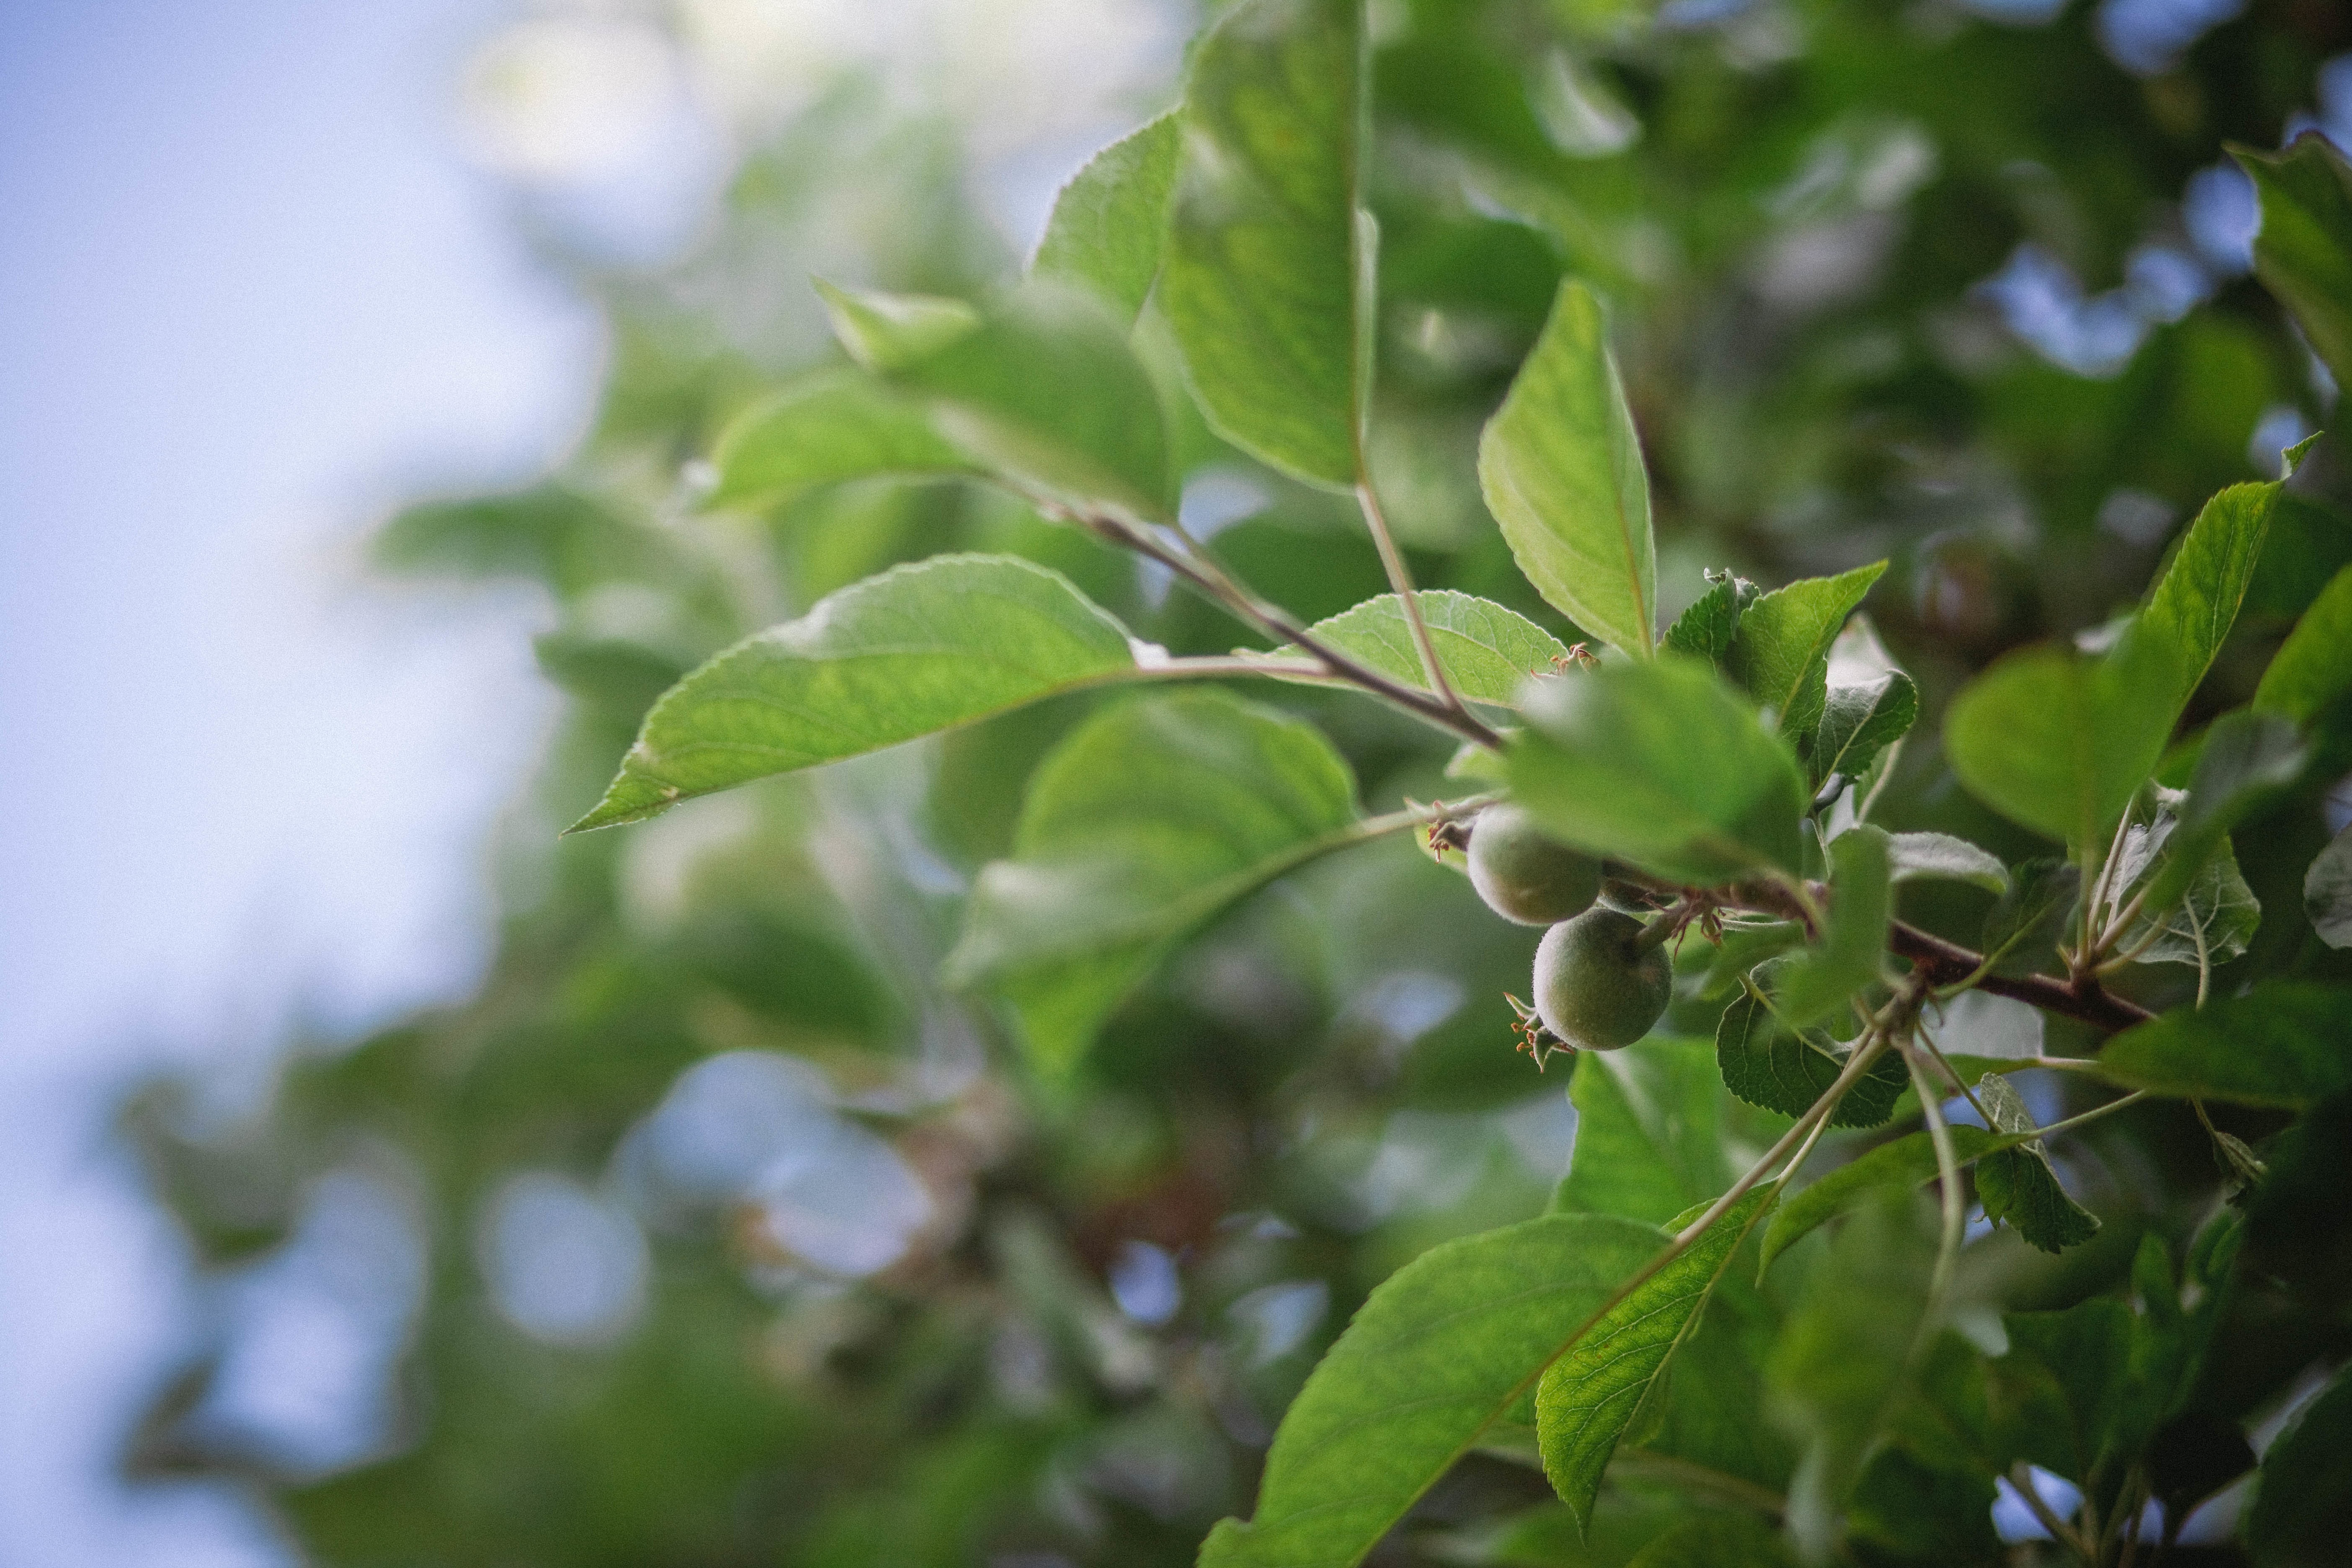
tree, nature, branch, blossom, plant, fruit, sunlight, leaf, flower, food, green, produce, evergreen, botany, flora, shrub, deciduous, macro photography, flowering plant, woody plant, land plant